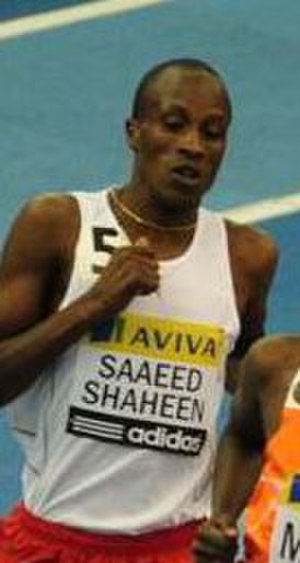
Saif Saaeed Shaheen
Saif Saaeed Shaheen
Saif Saaeed Shaheen er en kenyansk atletikudøver, der nu stiller op for Qatar. Shaheen vandt guld i 3000 meter forhindringsløb ved både VM i 2003 og 2005.